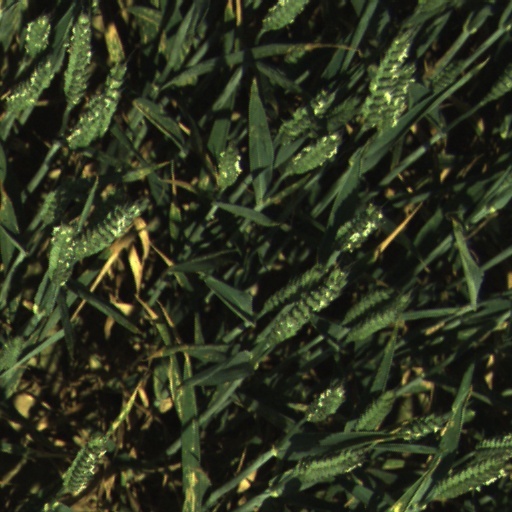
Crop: wheat